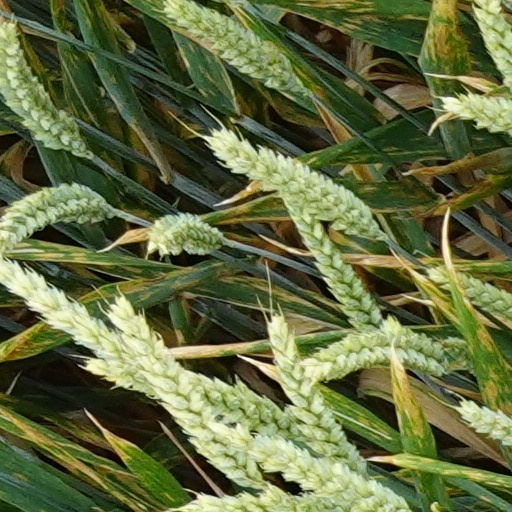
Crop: wheat